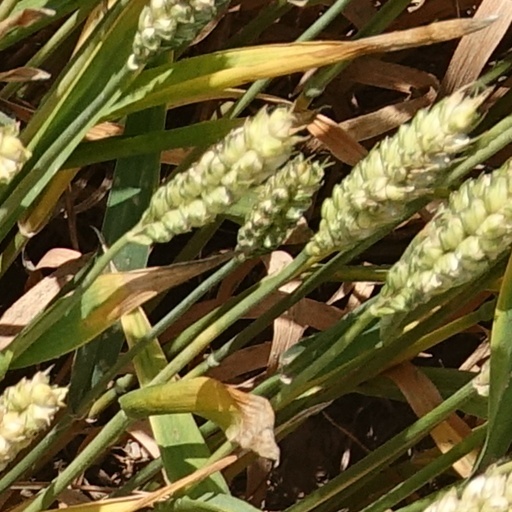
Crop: wheat